Question: What is the weather like?
Tambaya: Yaya yanayi yake?
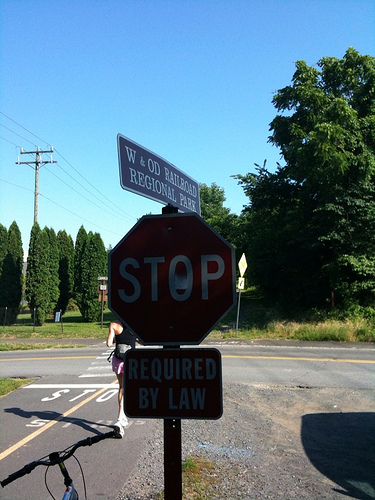
Answer: Clear and sunny.
Amsa: A washe da rana.